Decimus Burton

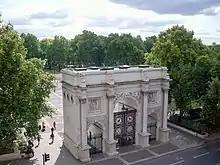
Aerial view of Marble Arch

Decimus was a polymath and a philomath and extremely erudite in both arts and sciences, as was demonstrated by the diversity of his library – a part of which was auctioned off by his nieces after his death. The sale catalogue listed 347 separate lots, some of which ran into many volumes, and demonstrated the diversity of his intellectual interests: it contained the complete Proceedings of the Camden Society, in 135 volumes; and transactions of many of the learned societies of which Burton was a member; and the complete "Histoire Naturelle" (70 vols.) of G. L. L. Buffon and Bernard Germain de Lacépède; and standard works on classical architecture, such as the five volumes of Colen Campbell, "Vitruvius Britannicus" by John Woolfe and James Gandon, James Gibbs's "Book of Architecture", and William Kent's "The Designs of Inigo Jones"; and numerous topographical views and surveys of cities and counties in the collection; and foreign-language texts, including volumes by Charles Percier and Jean-Baptiste Rondelet, and a complete set of Giovanni Battista Piranesi's works, and several dictionaries. The absence of any "Grand Tour" early in Decimus's career meant that his books and casts were the sources for his early designs, which are technically formal in style. However, he subsequently travelled extensively in Europe and North America. His first tours were of France and Spain, in 1826. He toured the Netherlands in 1846 and Germany in 1850. He toured Italy, including Venice. He toured Canada and the United States, after departing Liverpool for Halifax, Nova Scotia, with his cousin Thomas Chandler Haliburton, a Tory MP and author. Burton collected casts, which informed his work, over 200 of which he donated to the Victoria and Albert Museum, which displayed 18 of the same in its British Galleries.